Hank Williams Sings

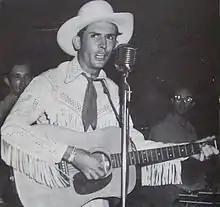

The songs were recorded by Williams during sessions between 1946 and 1949. Producer Fred Rose took songs from previous single releases that did not sell well at the moment of their release. As Williams biographer Colin Escott put it: "Rose used Hank's first album as a dump site for oddball tracks that hadn't sold elsewhere. With the exception of "Wedding Bells", the tracks were the dogs of Hank's catalog, like "I've Just Told Mama Goodbye", "Wealth Won't Save Your Soul", and "Six More Miles".